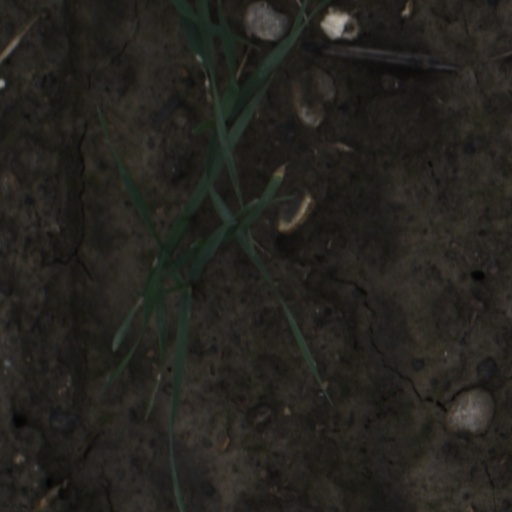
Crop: wheat